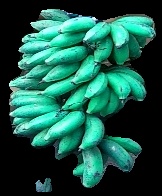
Variety: rasbale
Grade: grade3